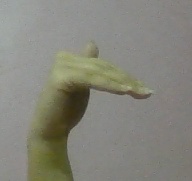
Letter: khaa